Verano de Escándalo (2000)

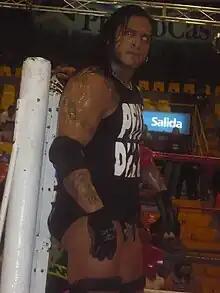
Cibernético, who lost to Abismo Negro in the semi-final match

The 2000 Verano de Escándalo (Spanish for "Summer of Scandal") was the fourth annual "Verano de Escándalo" professional wrestling show promoted by AAA. The show took place on September 29, 2000, in Madero, Mexico. The main event featured a tag team match that saw Heavy Metal and Perro Aguayo Jr. face off against Latin Lover and Héctor Garza.